Atacamatitan

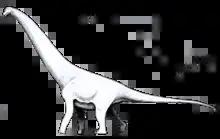
Life restoration

The two preserved dorsal vertebrae are fragmented, with partial neural arches. Both vertebrae are opisthocoelic. Dorsal vertebra SGO-PV-961a features an elongated centrum, with pleurocoels in the lateral sides that are rounded and less elongated compared to other titanosaurs. The neural arch is missing, and due to the preserverd dimensions, it is likely that it was wider than high. The second dorsal vertebra SGO-PV-961b is antero-posteriorly compressed with the neural arch partially preserved. These dorsal vertebrae differ from other titanosaurs such as "Gondwanatitan", "Saltasaurus", "Trigonosaurus" and "Uberabatitan", due to the strongly concave ventral margin of the centrum. By taking into account all the characteristics of the dorsal vertebrae, "Atacamatitan" differs from other titanosaurs by having pleurocoels rounded and less elongated not pointing posteriorly.